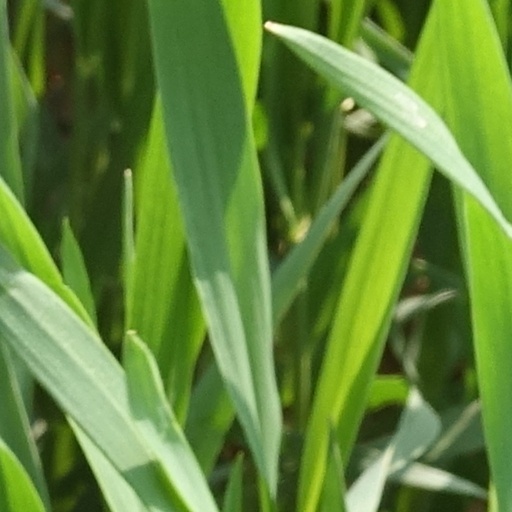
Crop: wheat